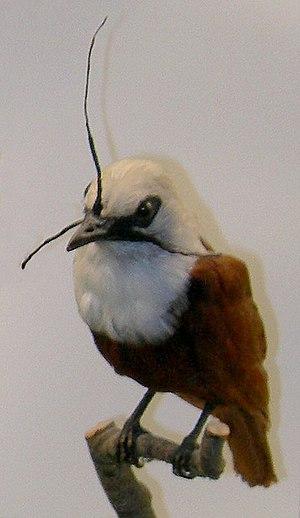
Araponga tricaronculé (Procnias tricarunculatus) empaillé, au Muséum d'Histoire naturelle de Genève.